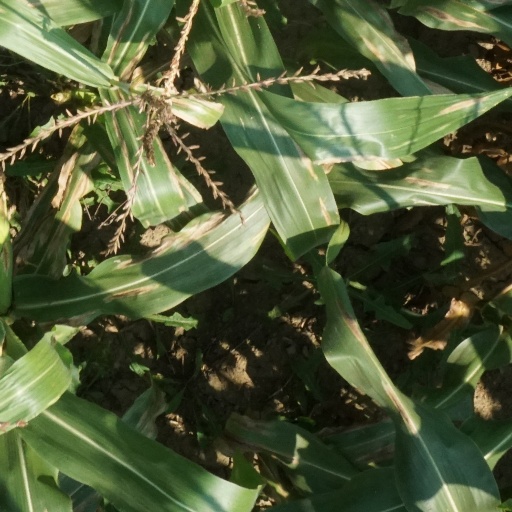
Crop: maize; corn